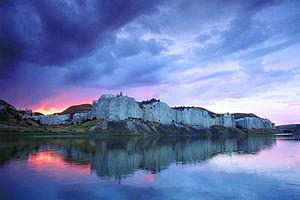
Le Monument national des Upper Missouri River Breaks est un monument national américain mis en place pour protéger et préserver les falaises du Missouri situées dans l'État du Montana aux États-Unis. Il est géré par le Bureau of Land Management. Les falaises, nom donné par la population locale, est une série de badlands caractérisés par des affleurements rocheux, des falaises abruptes et les plaines herbeuses. Créée par le Président Bill Clinton le 17 janvier 2001 à travers une proclamation, la majorité de cette zone qui s'étend sur plus de 200 000 hectares est aujourd'hui gérée par le gouvernement fédéral américain. La rivière Missouri, adjacente à ces formations géologiques, fut classée Rivière Sauvage et Pittoresque en 1976. Les paysages intégrant ces "falaises" servirent de modèle pour de nombreux peintres comme Charles M. Russell.